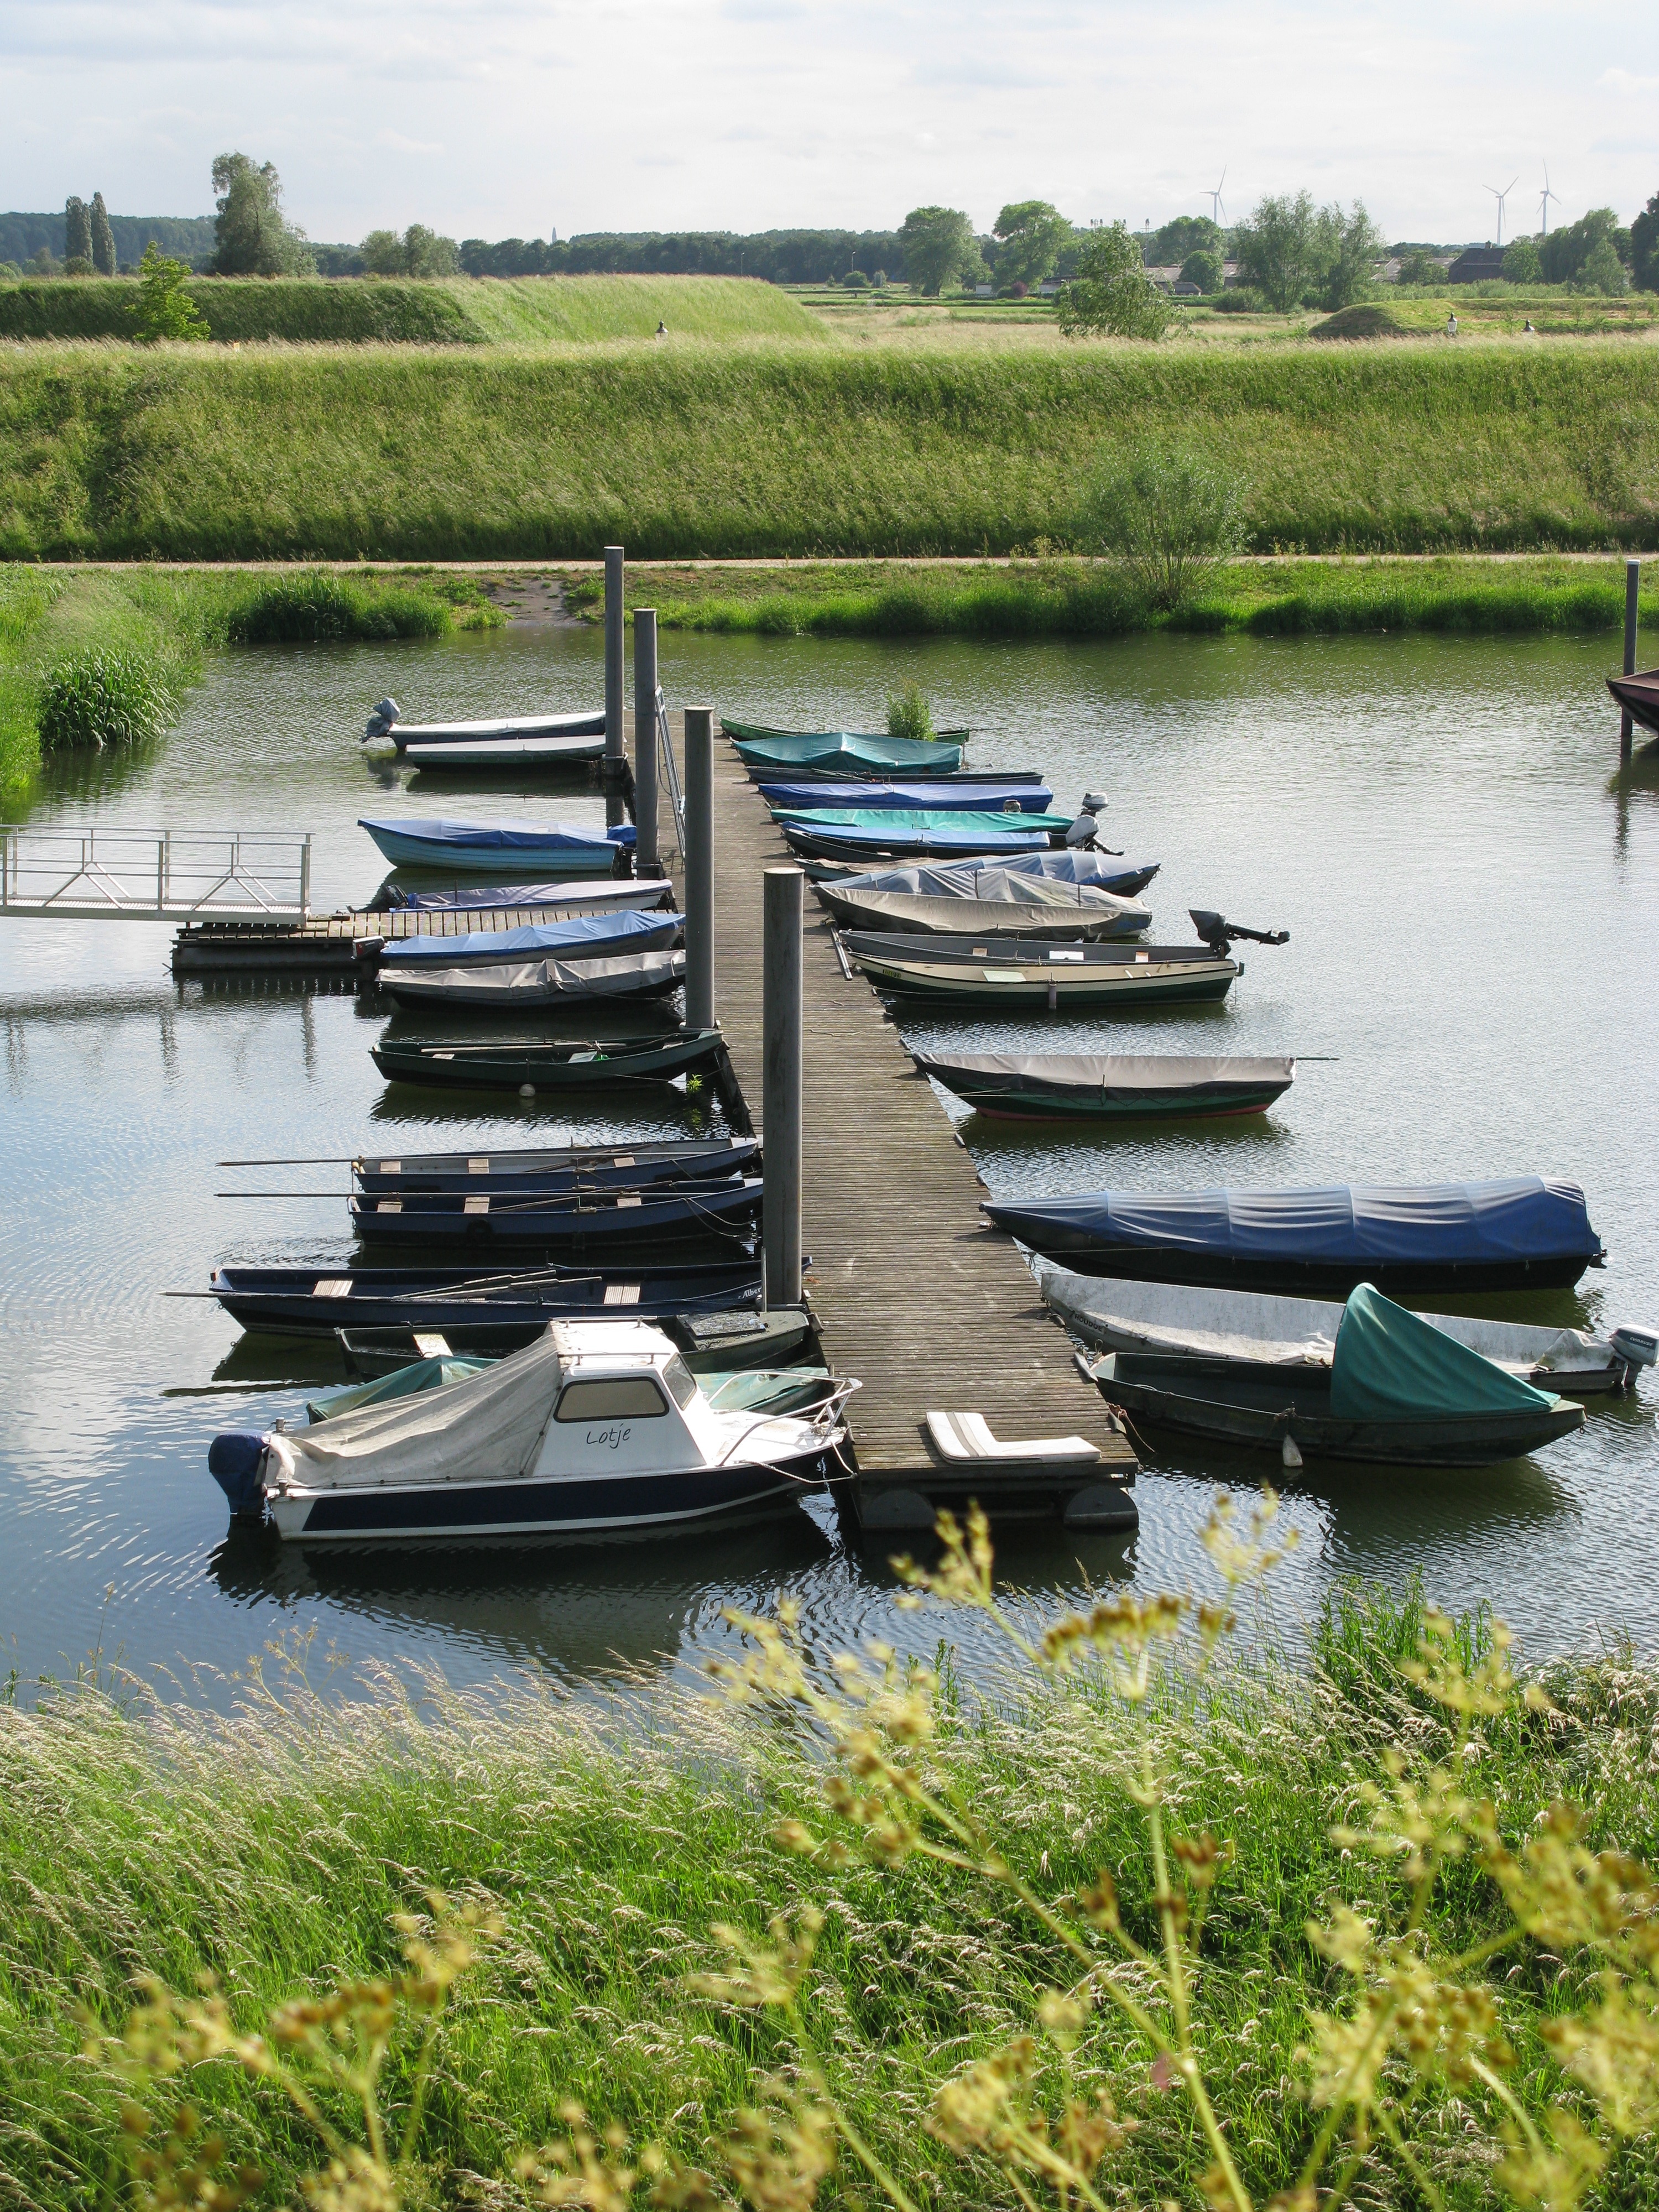
water, dock, boat, lake, pier, river, vehicle, marina, reservoir, port, waterway, boating, channel, watercraft, rowing boats, watercraft rowing